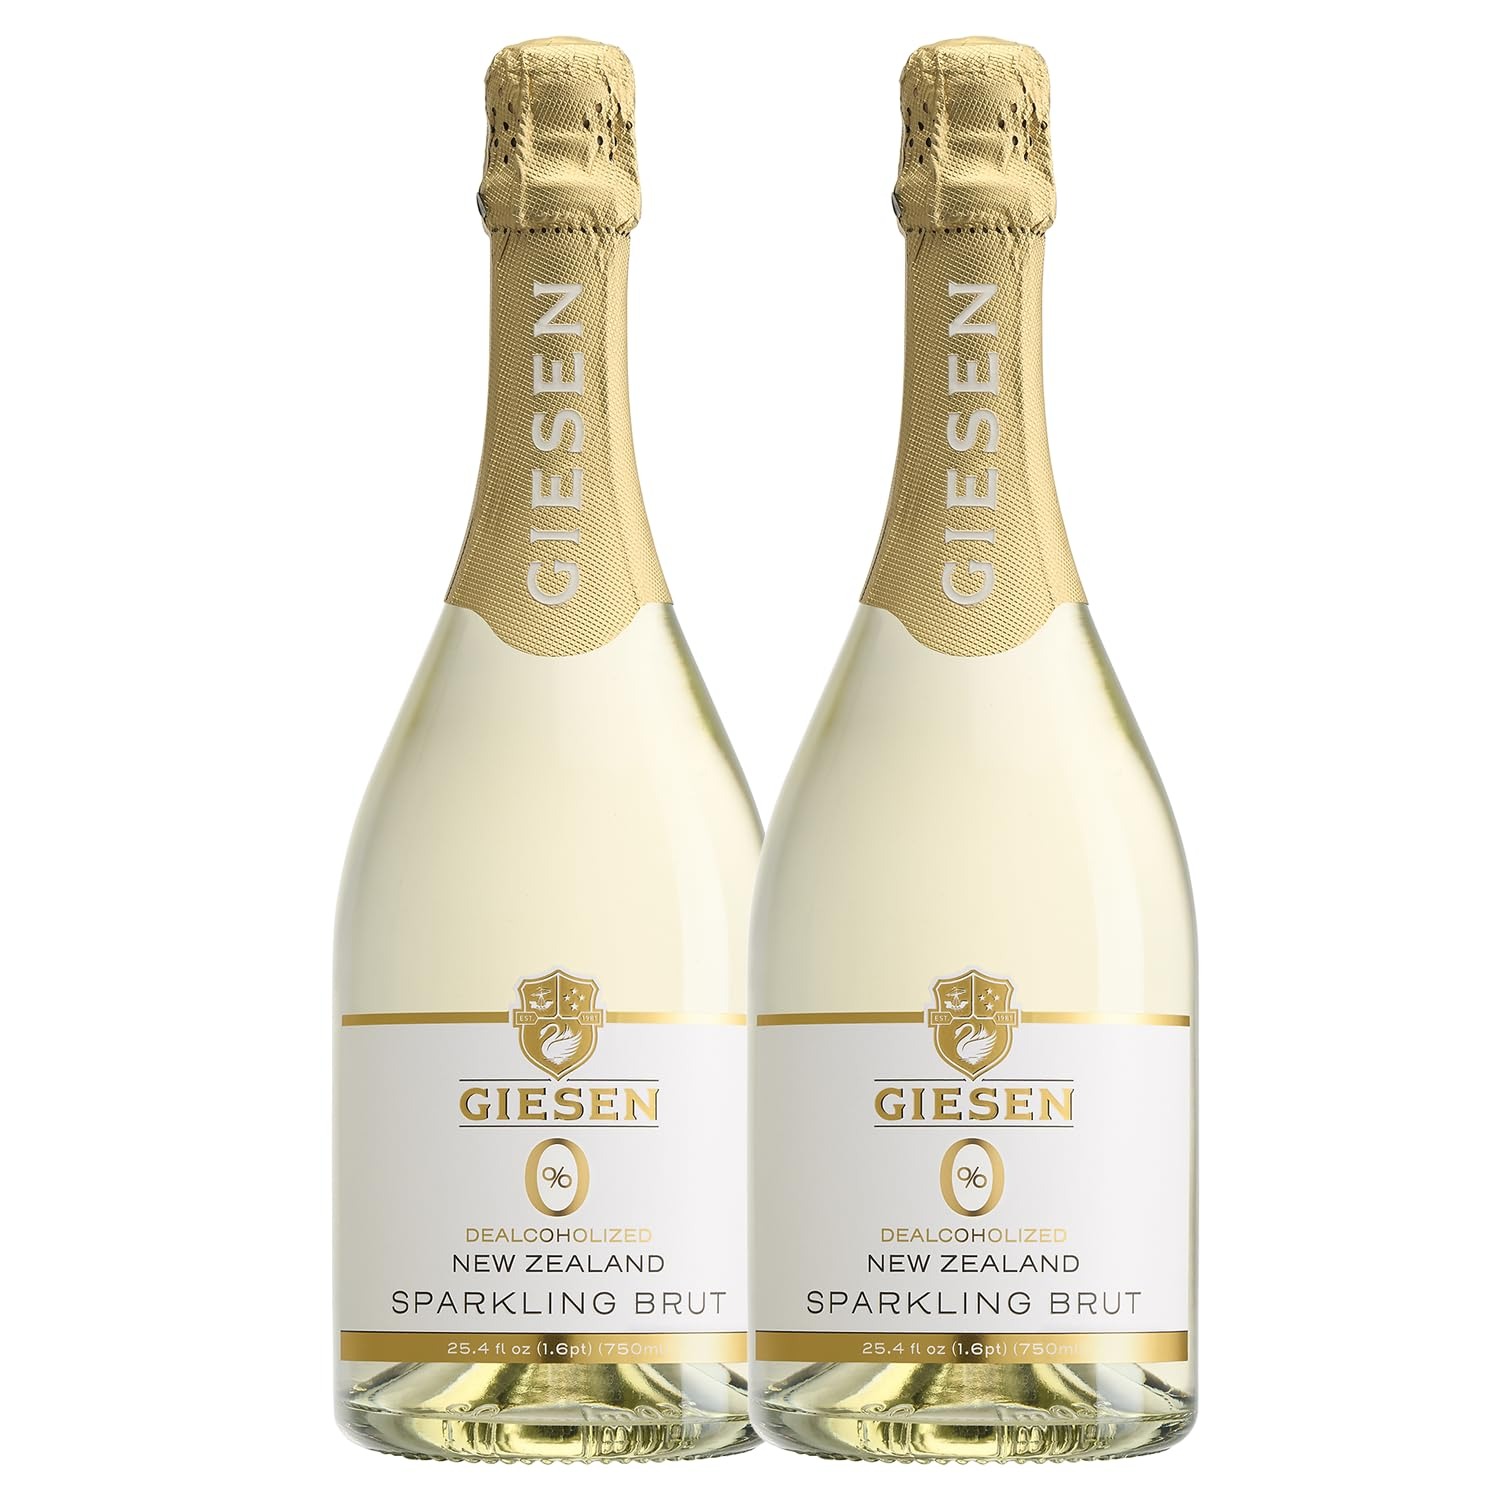
Item Name: Giesen 0% Non-Alcoholic Dealcoholized New Zealand 750ml Sparkling Brut Wine Champagne | 2 PACK
Bullet Point 1: Crafted from the finest New Zealand grapes, Giesen Non-Alcoholic Sparkling Brut of-fers a sophisticated and invigorating alternative to traditional sparkling wines, empha-sizing impeccable taste and quality.
Bullet Point 2: This playful and light effervescent wine is meticulously crafted with refreshing citrus and stone fruit flavors, showcasing Giesen's commitment to creating an authentic spar-kling wine experience, even with the alcohol gently removed.
Bullet Point 3: Giesen's dedication to premium quality shines through in their alcohol-removed wine, ensuring that it stands out from other no-alcohol sparkling wines by embracing a drier style, steering clear of excessive sweetness for a fresher and crisper profile.
Bullet Point 4: The distinctive approach of Giesen 0% Sparkling Brut sets it apart from alternatives that might have a juice-like taste, providing a more refined and authentic sparkling wine ex-perience.
Bullet Point 5: With a lower sugar content and vibrant fruit-driven flavors, this dealcoholized wine cap-tures the liveliness of traditional sparkling wine, delivering a delightful experience with-out compromising on elegance or quality.
Bullet Point 6: Includes (2) Giesen Sparkling Brut 750ml, Phone and tablet holder and tasting notes/recipes
Value: 25.0
Unit: Fl Oz

Price: 57.98